Basilica of San Magno, Legnano

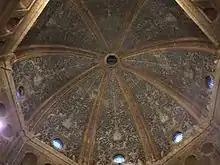
Main vault of the Basilica of San Magno

The first decorative work carried out in the basilica was carried out in 1515 by Gian Giacomo Lampugnani, who frescoed the grotesque church vault. Accompanied by the wise internal natural lighting originating from the side openings of the vault, which allow a calibrated luminosity at any time of day, the overall effect is of absolute importance, so much so that even the art historian Eugène Müntz, who defined this decoration "the most beautiful grotesque in Lombardy".